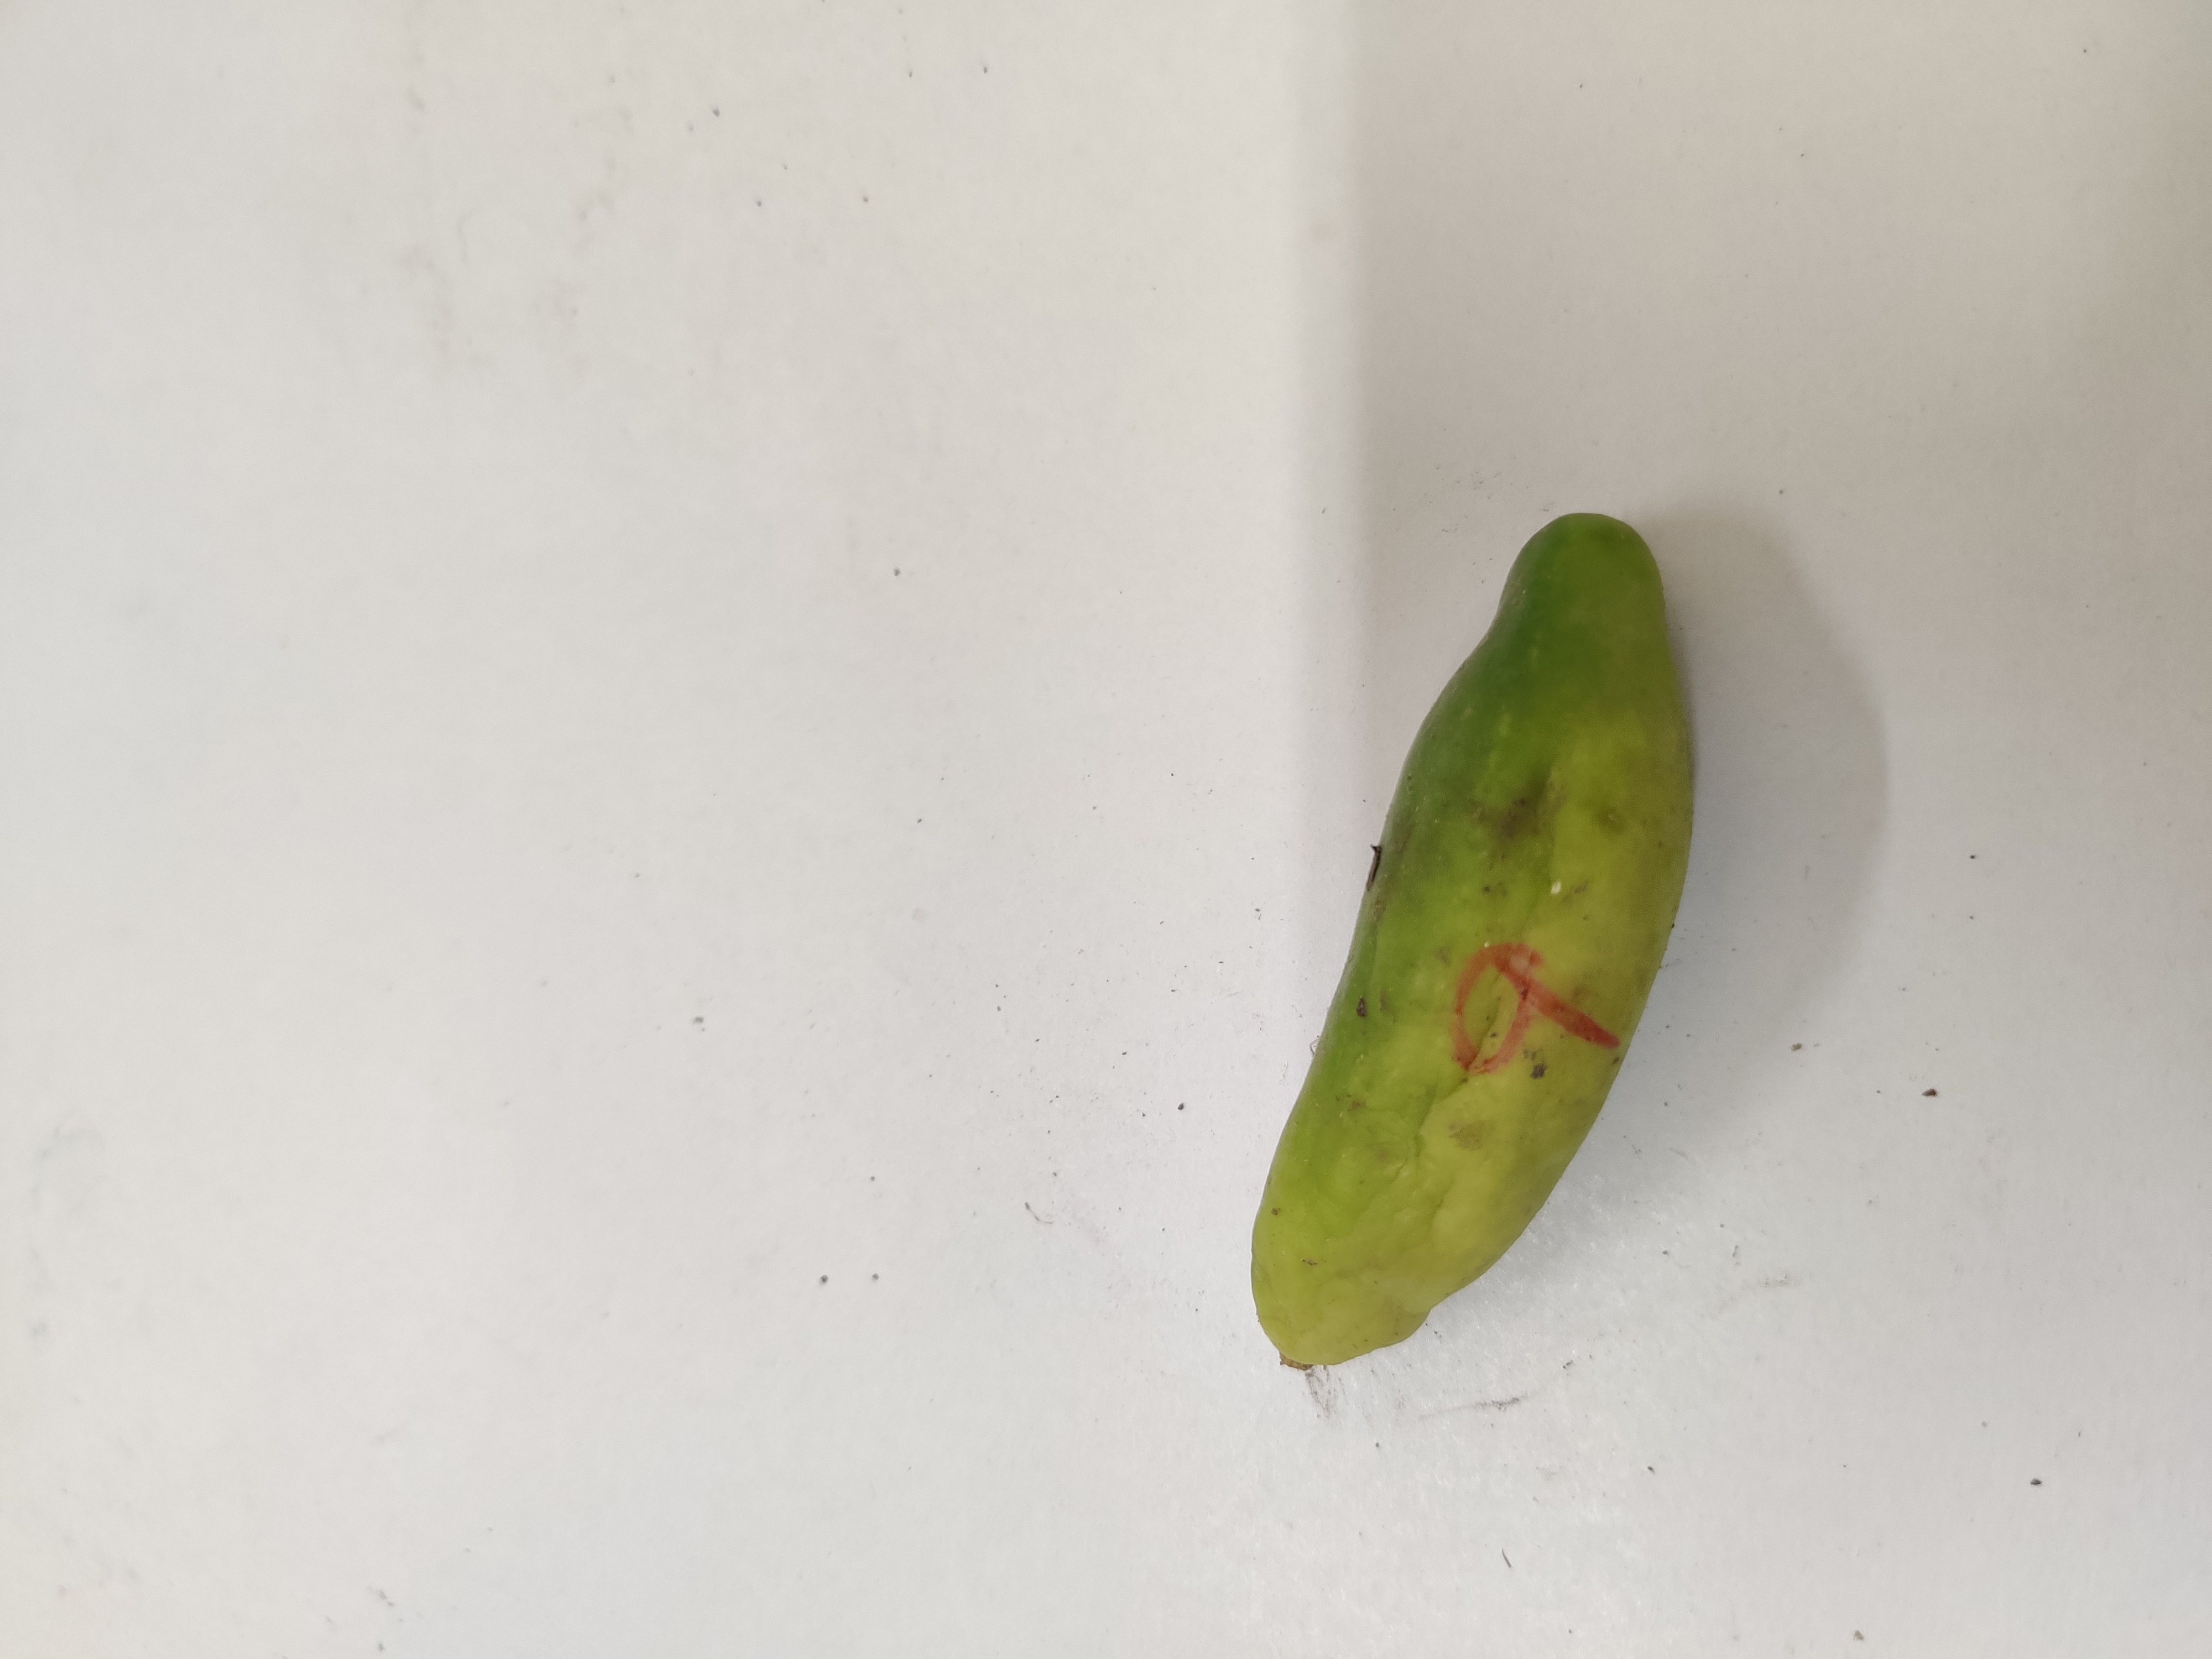
Crop: Ivy Gourd
Condition: Damaged